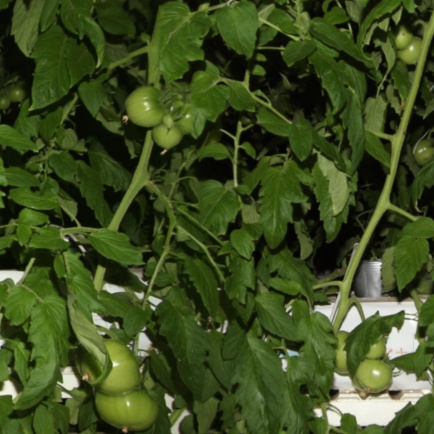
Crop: tomato